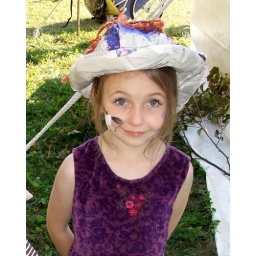
Maggie in her paper hat